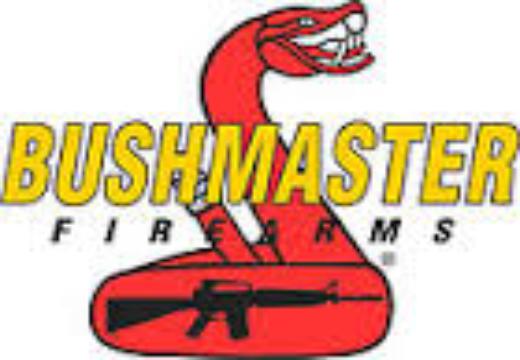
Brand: Bushmaster
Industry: Others